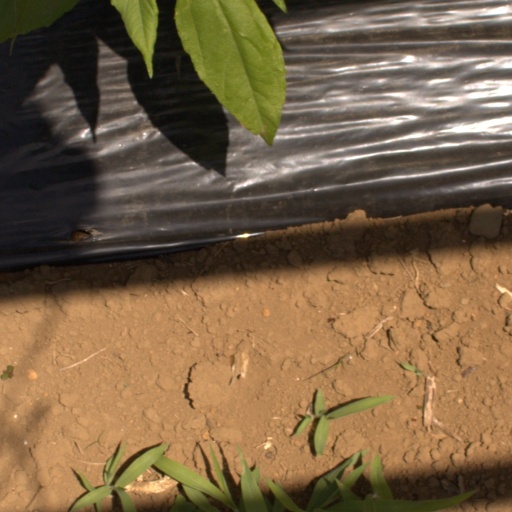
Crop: Jerusalem artichoke